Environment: real
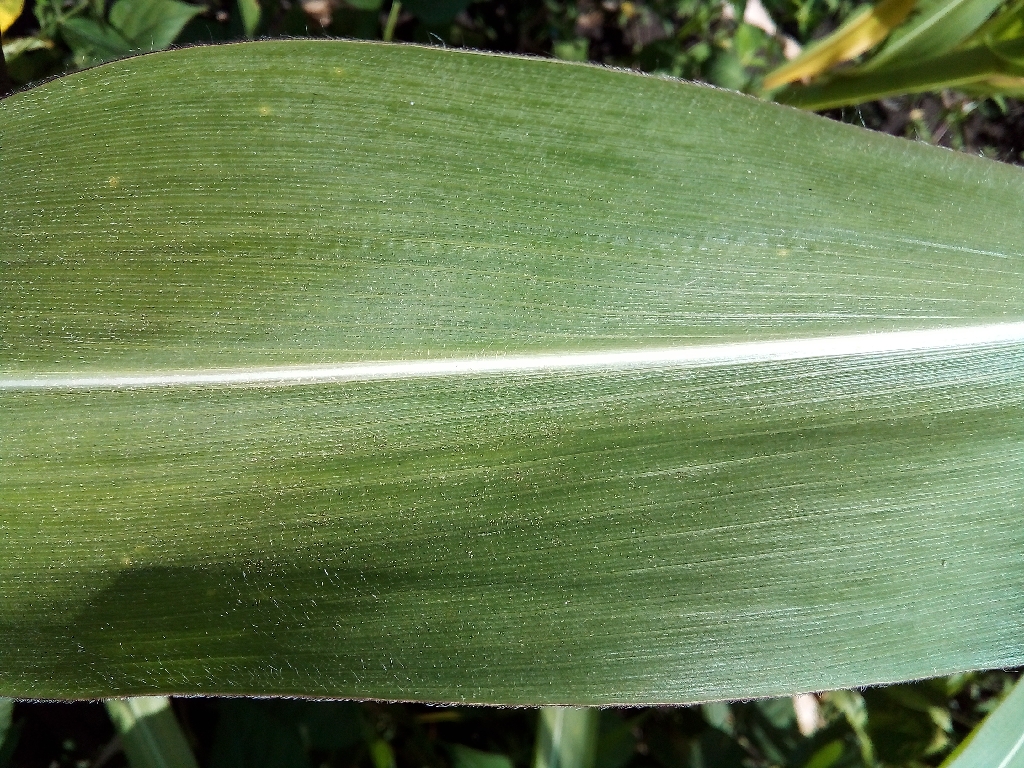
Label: healthy